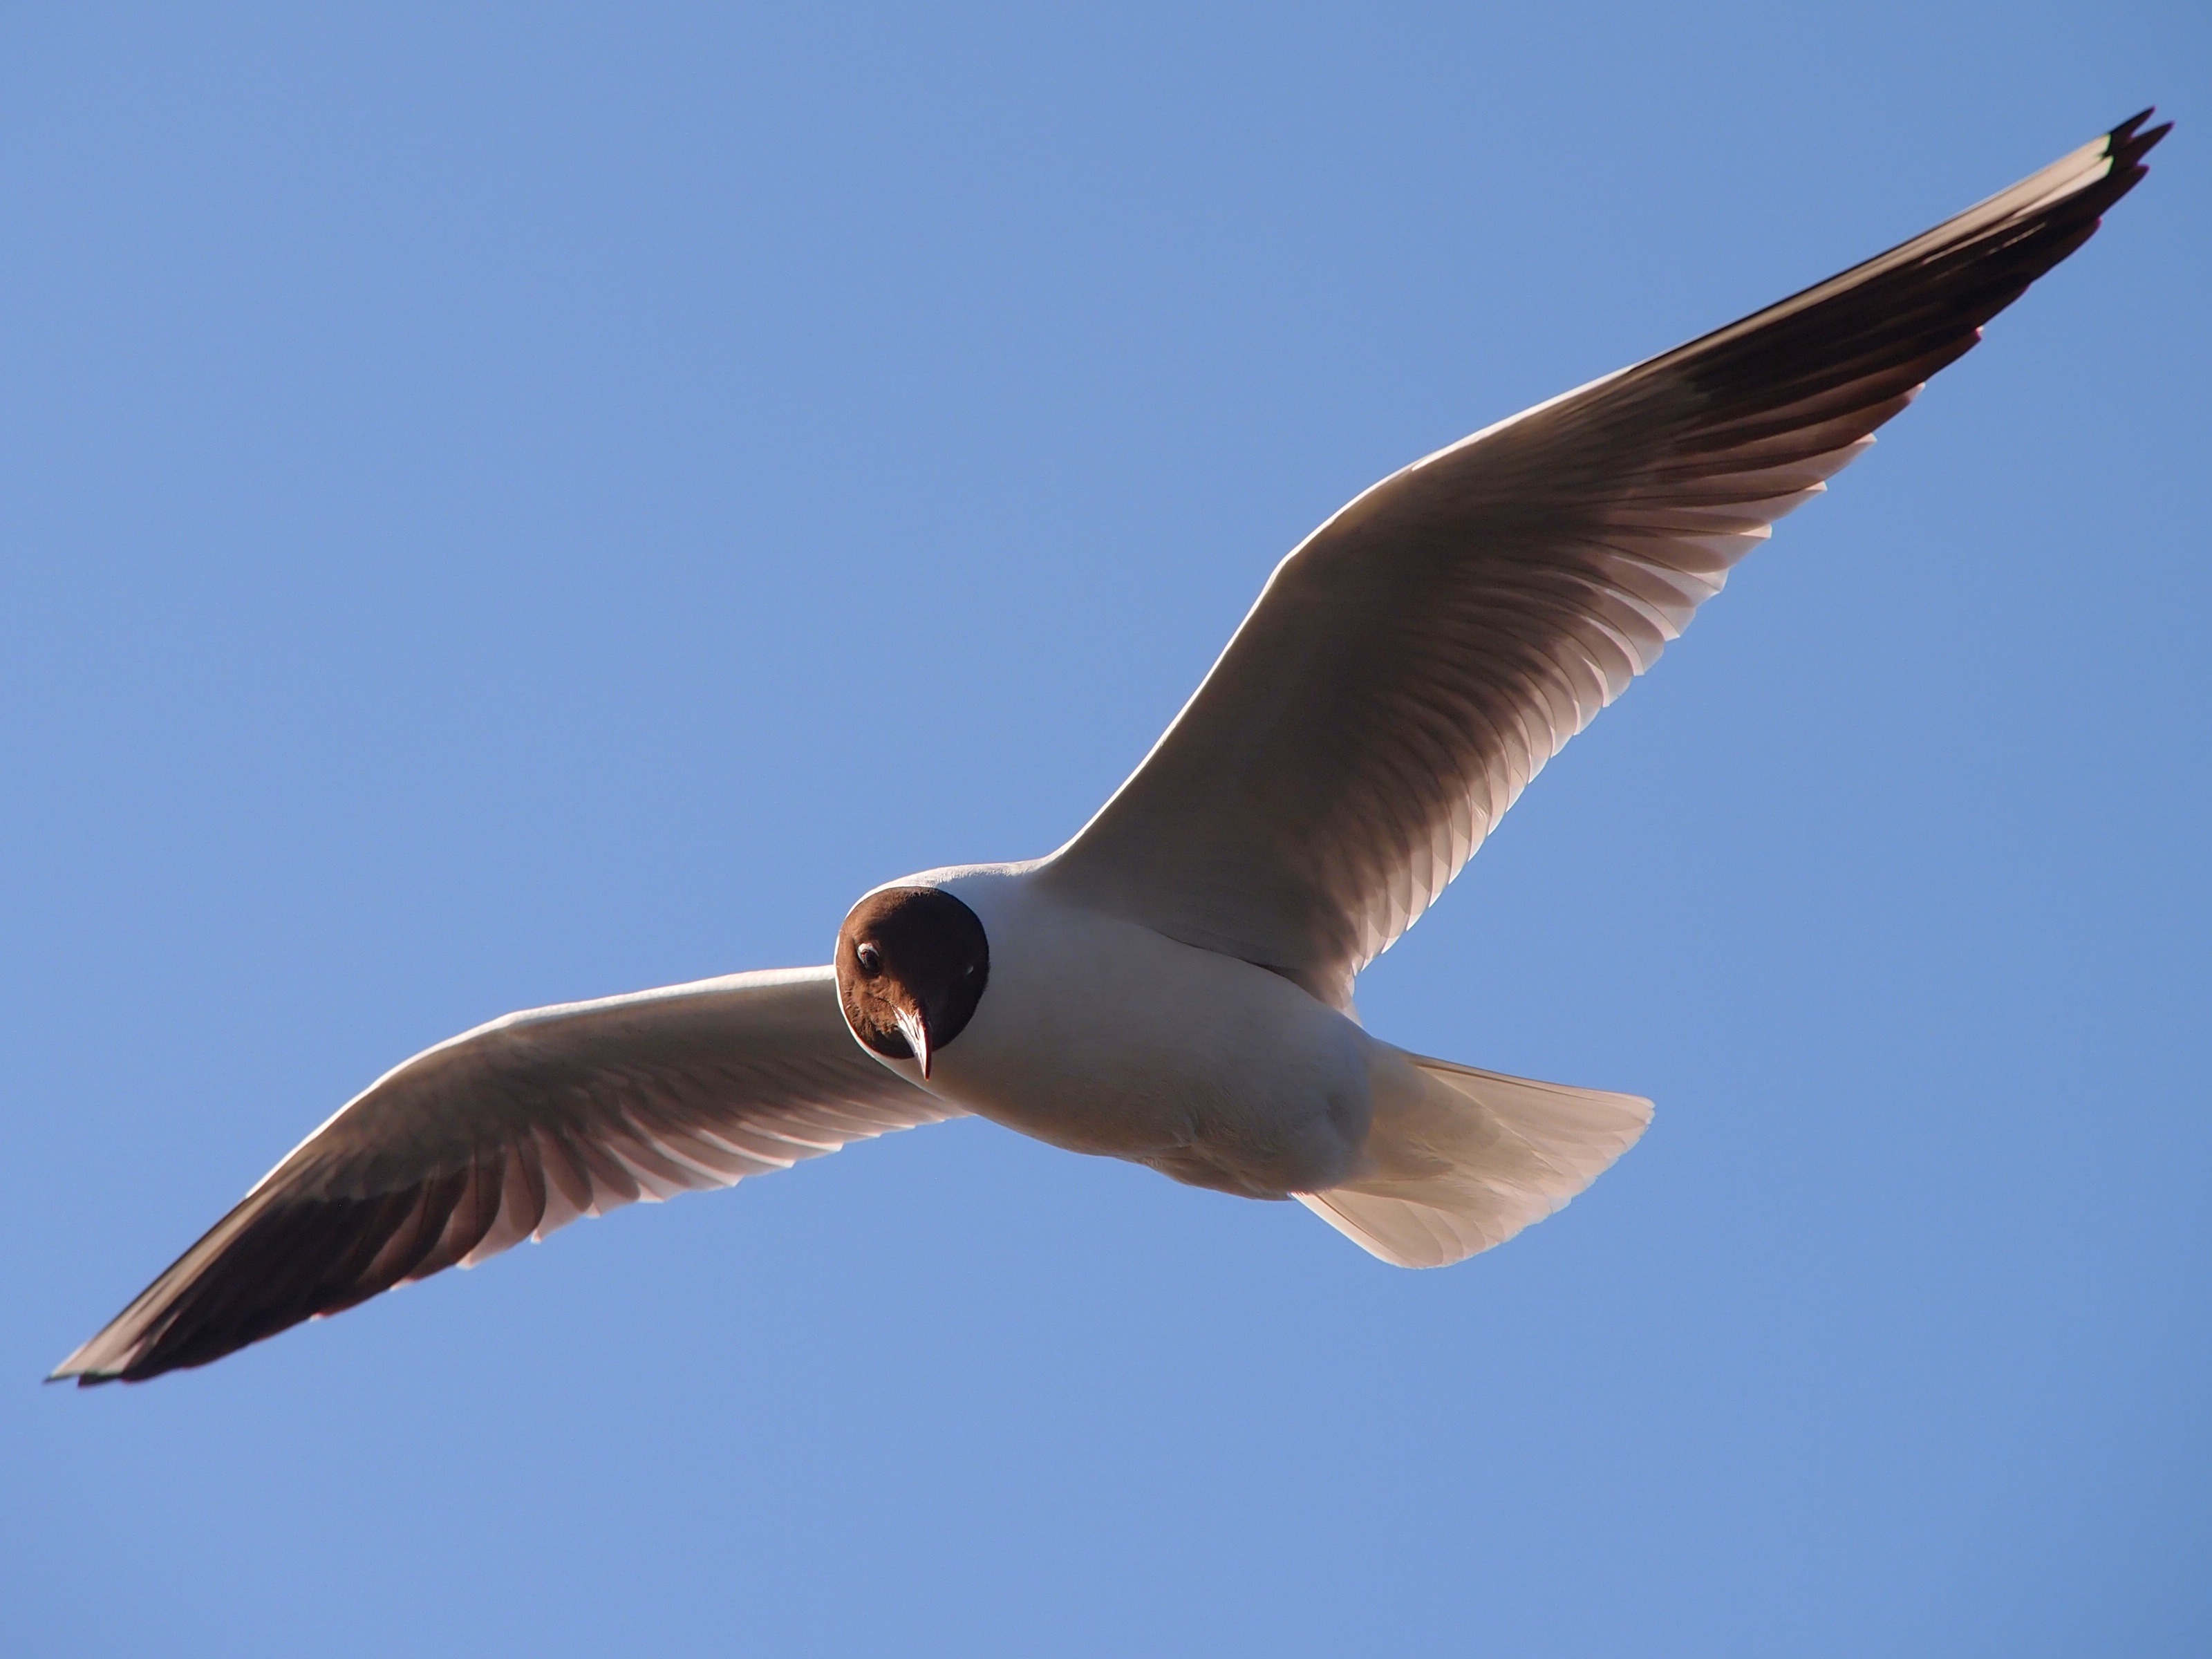
bird, wing, sky, seabird, summer, gull, beak, flight, blue sky, vertebrate, albatross, sea gull, charadriiformes, european herring gull, accipitriformes